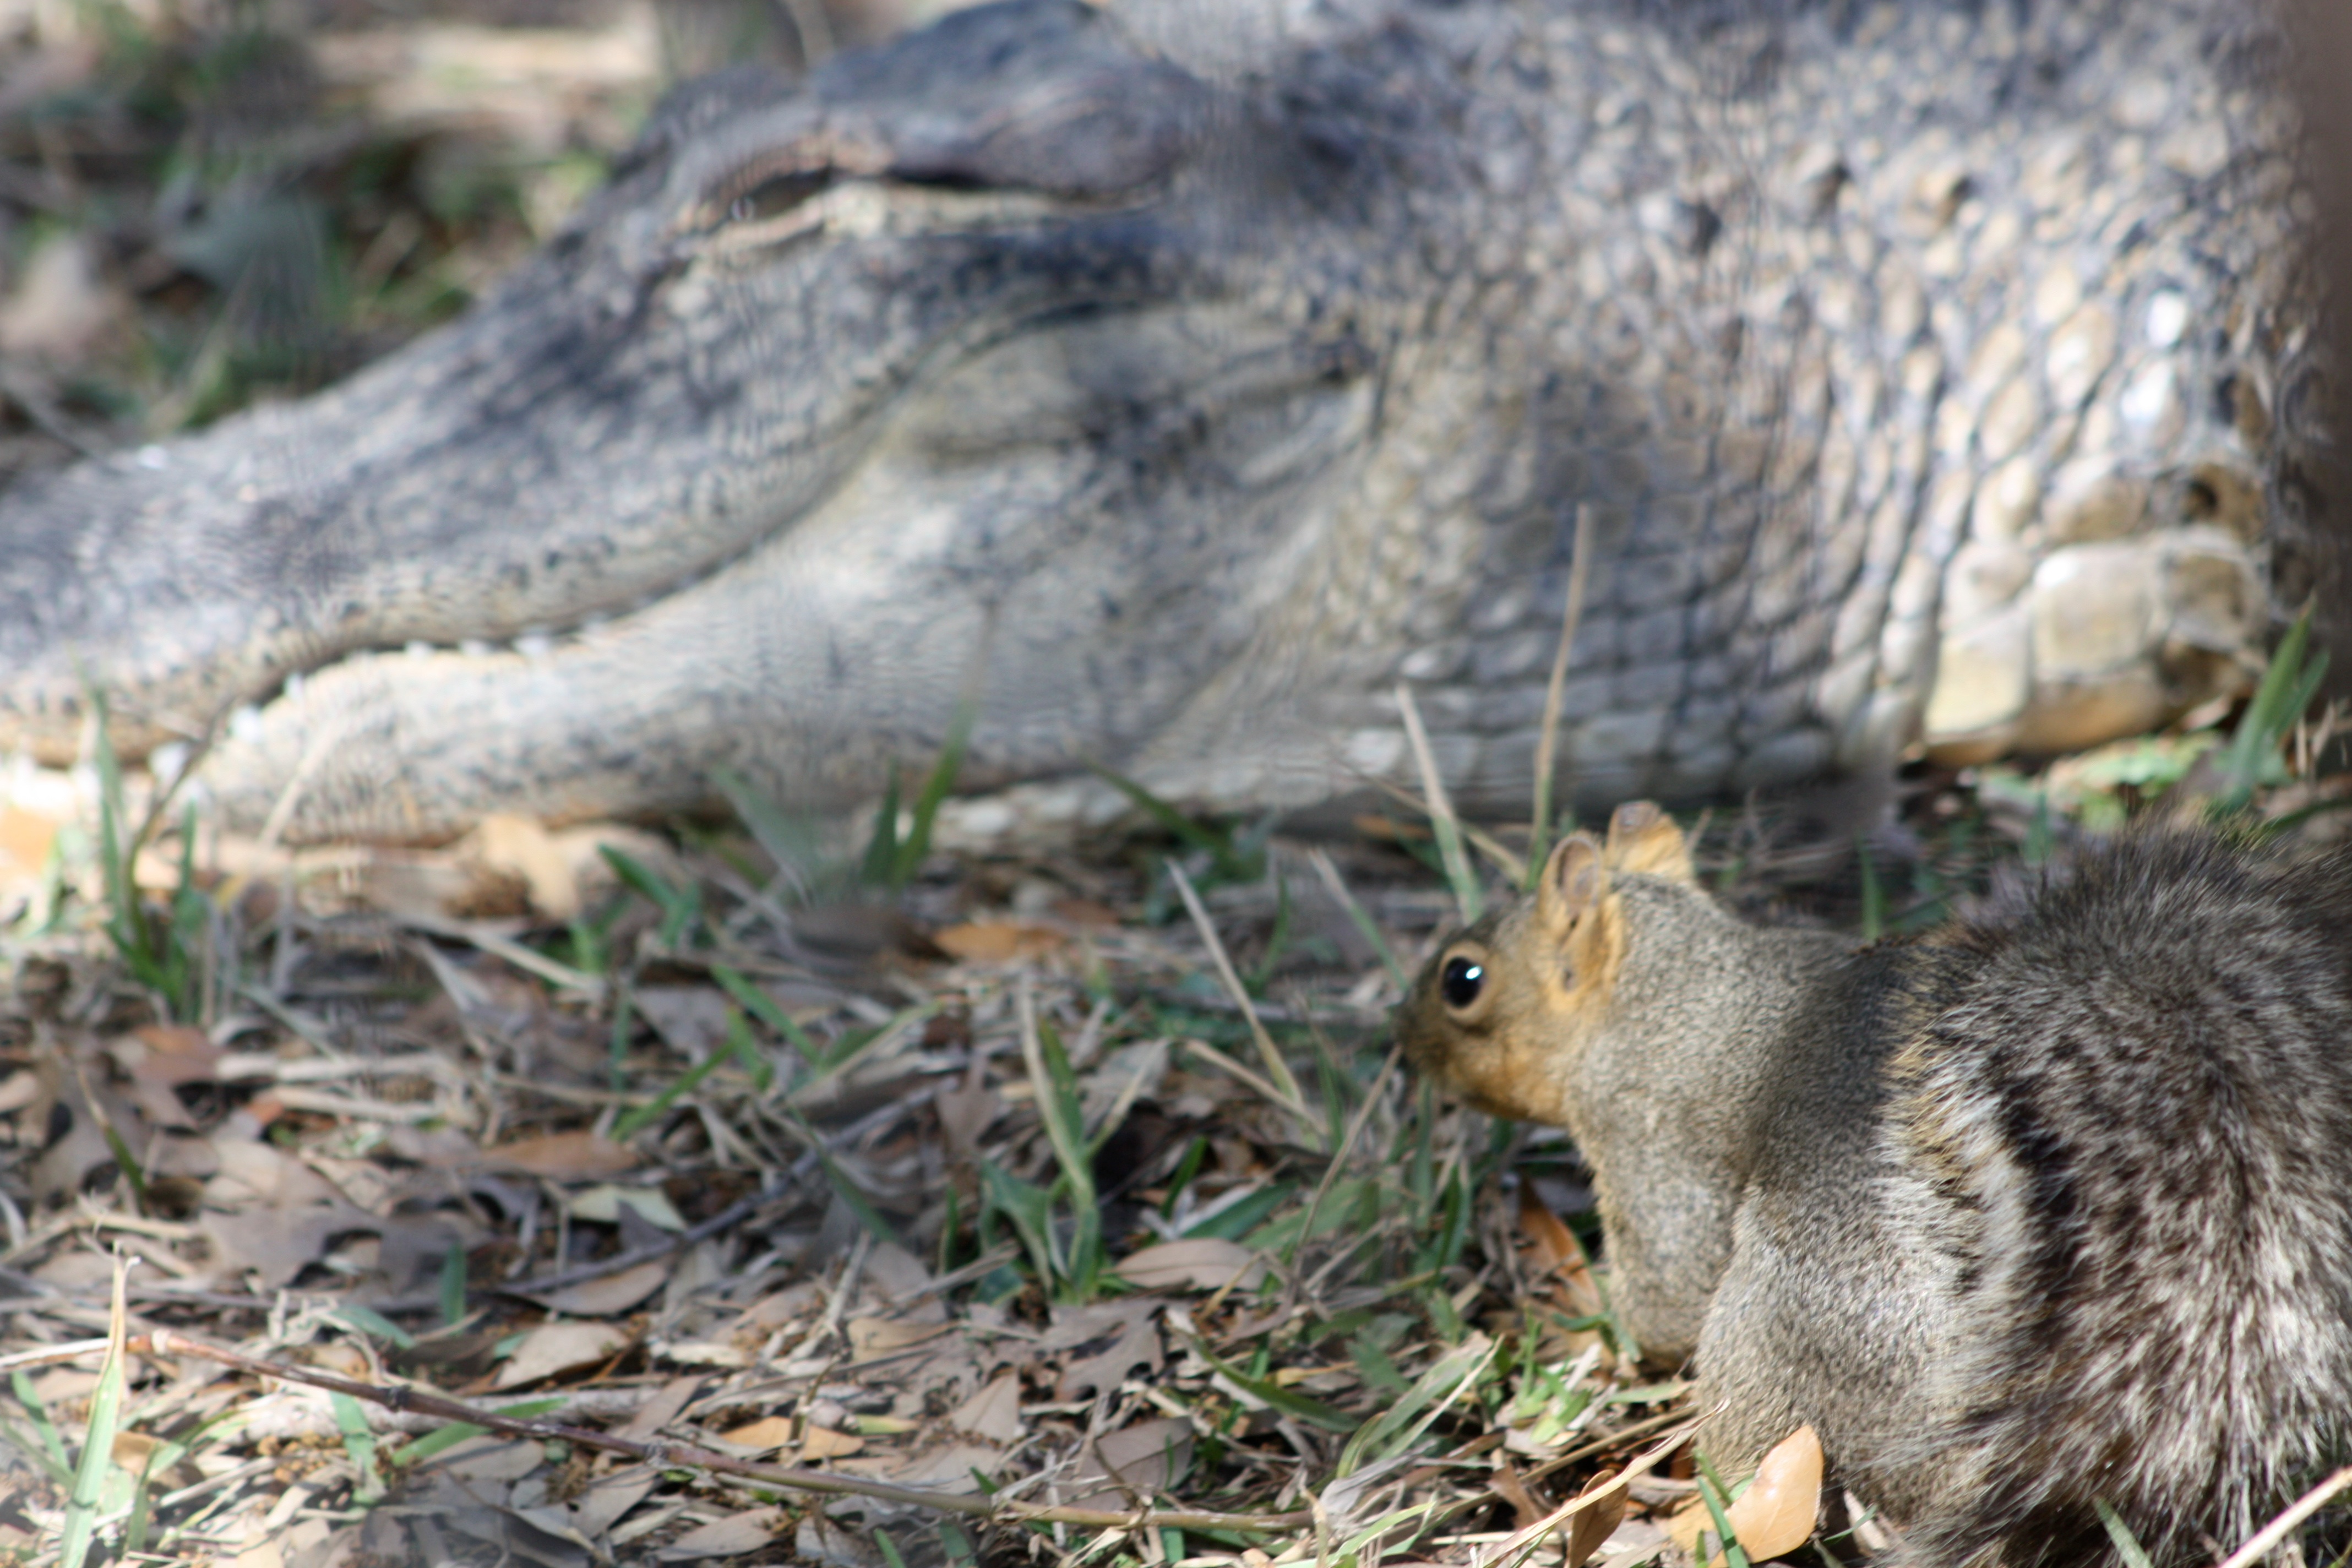
wildlife, fauna, vertebrate